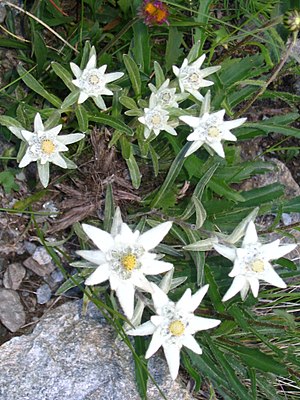
Østrig / Geografi / Natur / Flora
Edelweiss - et symbol på Østrigs alpeflora
Østrig, officielt Republikken Østrig, er en forbundsstat i Centraleuropa, og består af 9 forbundslande med hvert sit parlament og regering. Østrig er omgivet af land på alle sider og støder op til Liechtenstein og Schweiz i vest, Italien og Slovenien i syd, Ungarn og Slovakiet i øst og Tyskland og Tjekkiet i nord. Hovedstaden er Wien. Østrig har 8,3 mio. indbyggere, hvoraf tre fjerdedele tilhører den romersk-katolske tro. Det officielle sprog er tysk, der tales i dialektiske former. Herudover er slovensk, kroatisk og ungarsk anerkendte minoritetssprog.